VMFA-314

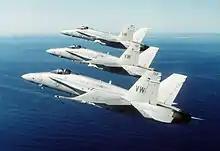
F/A-18A Hornets from VMFA-314 conducting formation flying in 1984.

In 1985, VMFA-314 transferred to Carrier Air Wing 13 (CVW-13), and embarked on board for duty with the U.S. Sixth Fleet in the Mediterranean Sea. They participated in Freedom of Navigation operations in the vicinity of Libya and took part in combat operations in support of Operation El Dorado Canyon in the Gulf of Sidra and in Libya.